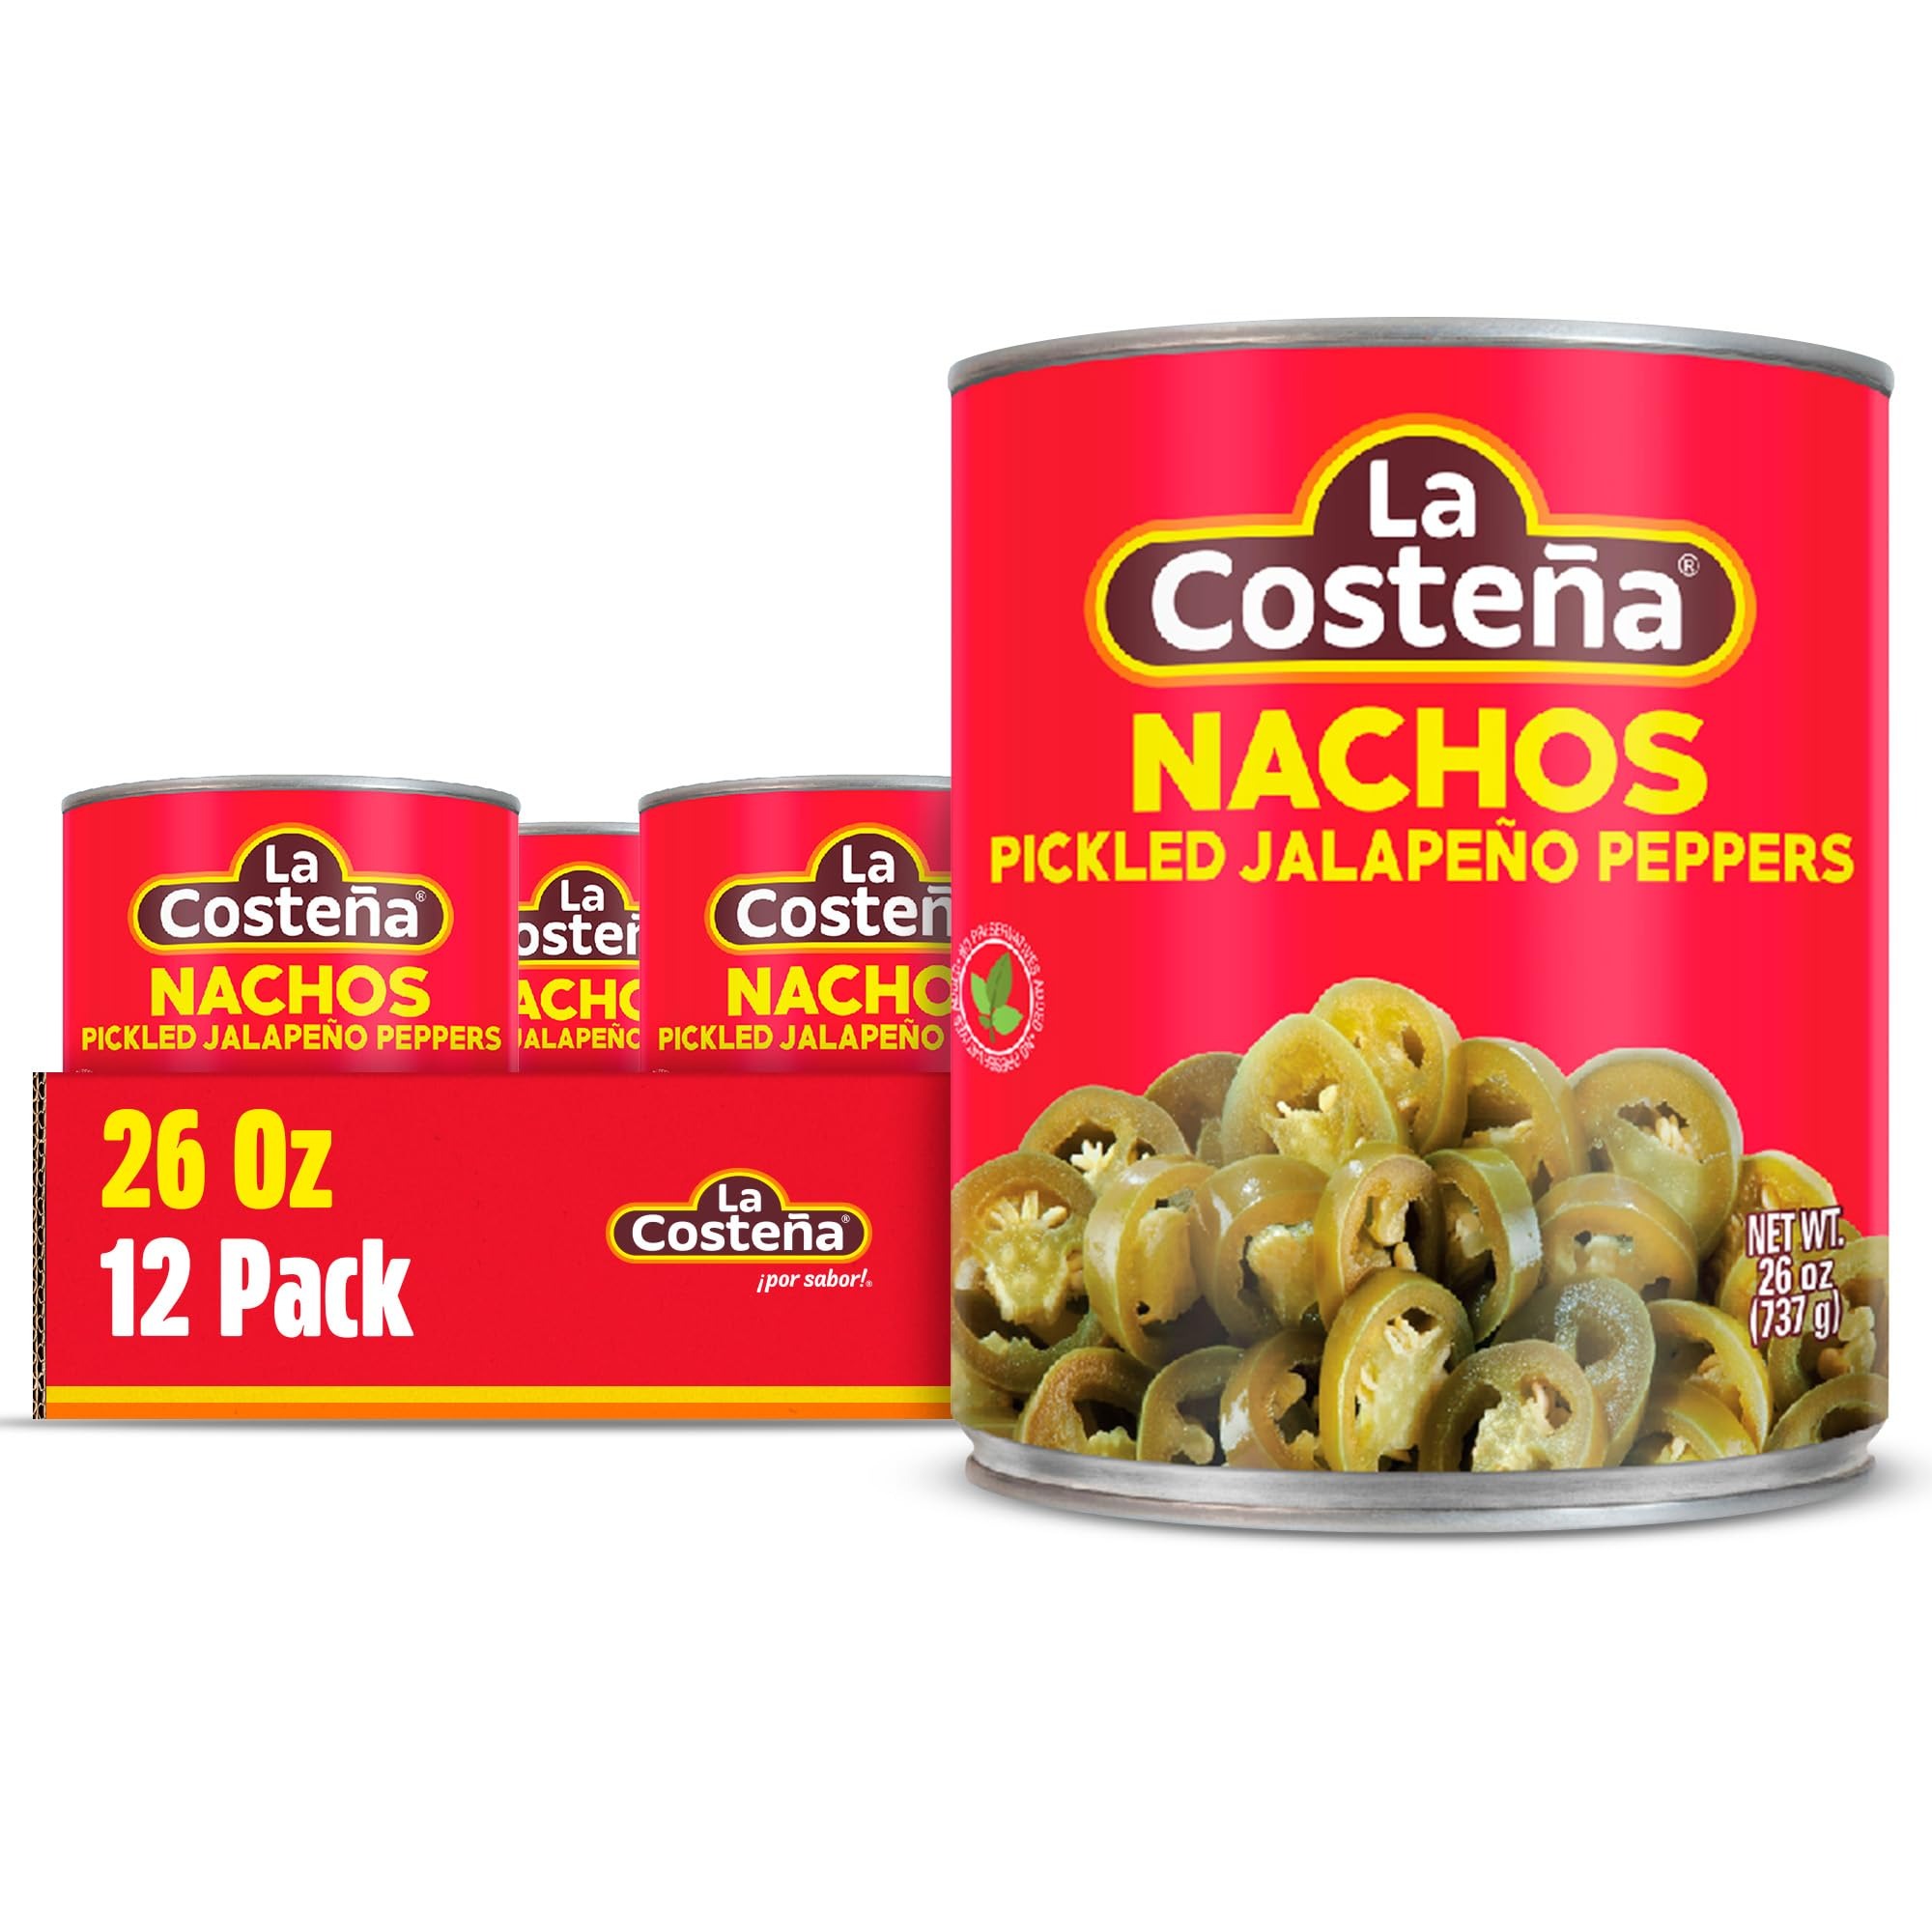
Item Name: La Costeña Sliced Nacho Jalapeno Peppers - Pickled Jalapenos - Jalapeno Pepper - Hot Peppers - Mexican Food, Guacamole, Spicy Nacho & Taco Toppings, Enchiladas & Salsa - 26oz, 12 Pack Canned Jalapenos
Bullet Point 1: Bold Flavor in Every Bite — La Costeña jalapeno peppers combine a tangy punch with just the right touch of heat. Infused with authentic Mexican spice, these pickled peppers add a deep, savory kick to nachos, tacos, soups, marinades, and sauces.
Bullet Point 2: Your Shortcut to Delicious Meals — Authentic Mexican taste has never been easier. A spoon of La Costeña hot peppers in your taco sauce, enchilada sauce or salsa verde for an instant flavor upgrade to breakfast, lunch and dinner.
Bullet Point 3: Real Peppers, Real Nutrients — La Costeña jalapeño pepper is a wholesome choice for the entire family, made with real Mexican peppers and no preservatives. Give every dish more flavor with pickled jalapenos packed with nutrients and a long shelf life.
Bullet Point 4: One Ingredient, Endless Possibilities — This pickled jalapeno is your kitchen’s MVP. Whip up a smoky dip with a hint of spicy pepper. Add some hot pepper to supercharge your taco sauce, soups, stews or make a jalapeno spread for sandwiches and burgers.
Bullet Point 5: Ready-to-Use Convenience — These spicy peppers require no chopping, soaking, or extra seasoning. Enjoy the zesty flavor of these pickled vegetables straight out of the jar, whether you’re throwing a party or jazzing up leftovers.
Value: 312.0
Unit: Ounce

Price: 1.29